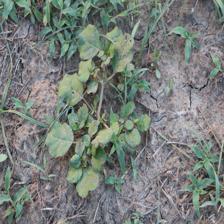
Label: BroadLeafWeed